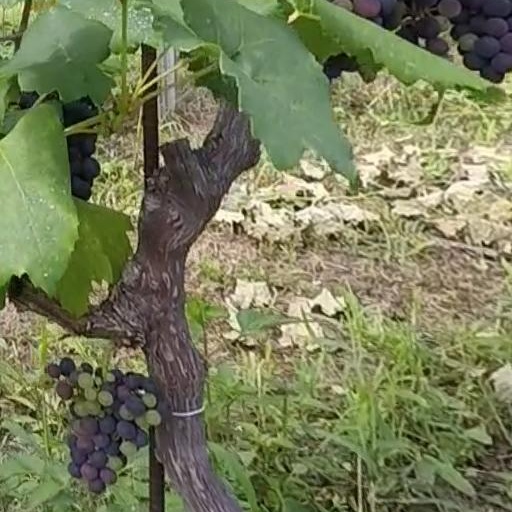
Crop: grape